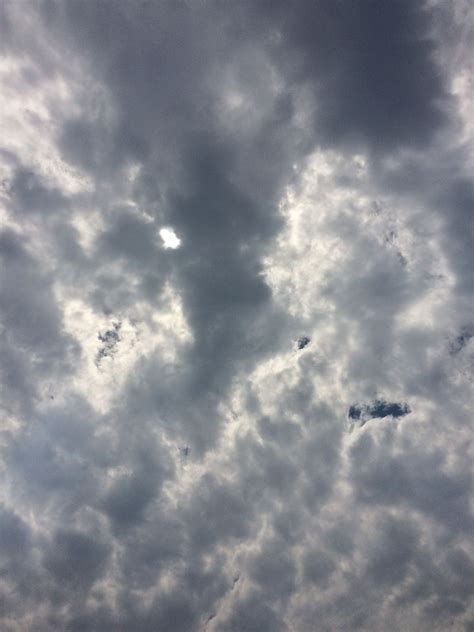
Weather: cloudy or overcast